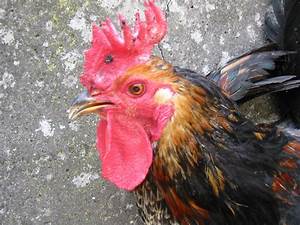
Label: chicken